Edward Whymper

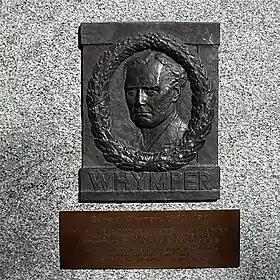
Commemorative plaque in Zermatt

Whymper next organised an expedition to Ecuador, designed primarily to collect data for the study of altitude sickness and the effect of reduced air pressure on the human body. His chief guide was Jean-Antoine Carrel, who later died from exhaustion on the Matterhorn after bringing his employers to safety through a snowstorm.